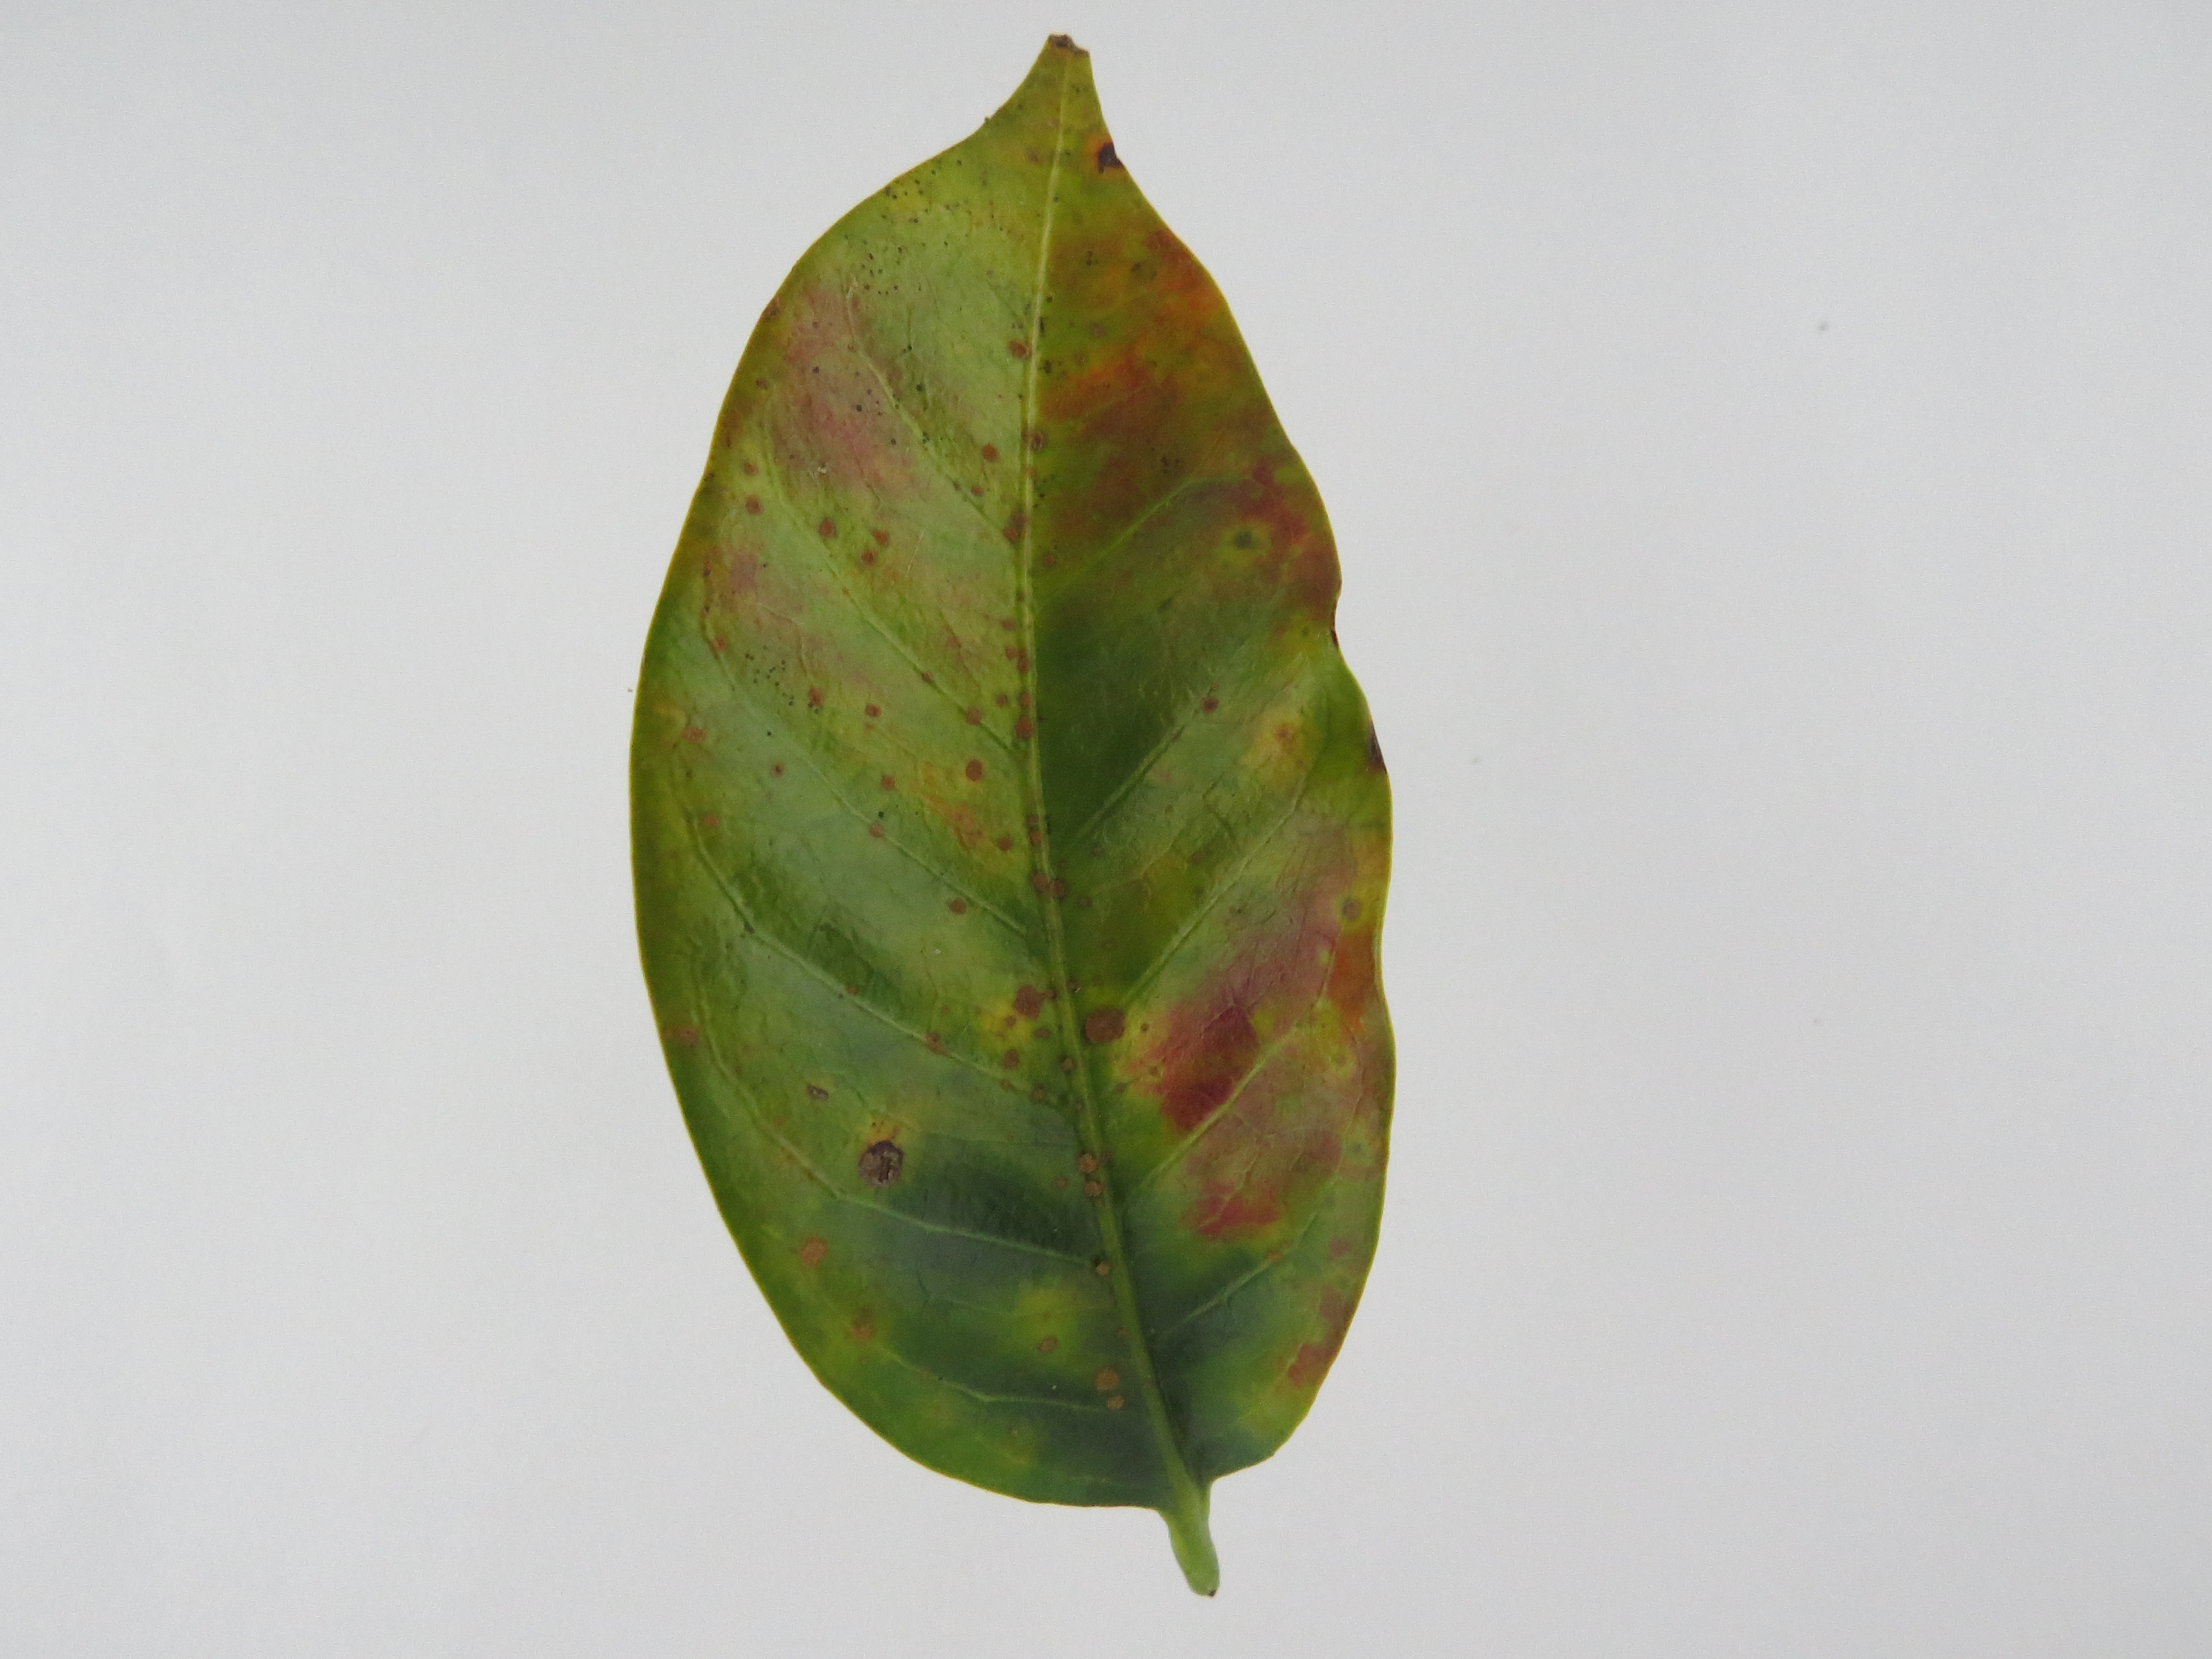
Label: phosphorus-P